Königsborn station

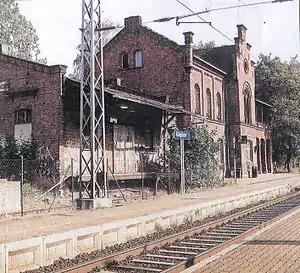
2004

Königsborn station is a railway station in the municipality of Königsborn, located in the Jerichower Land district in Saxony-Anhalt, Germany.